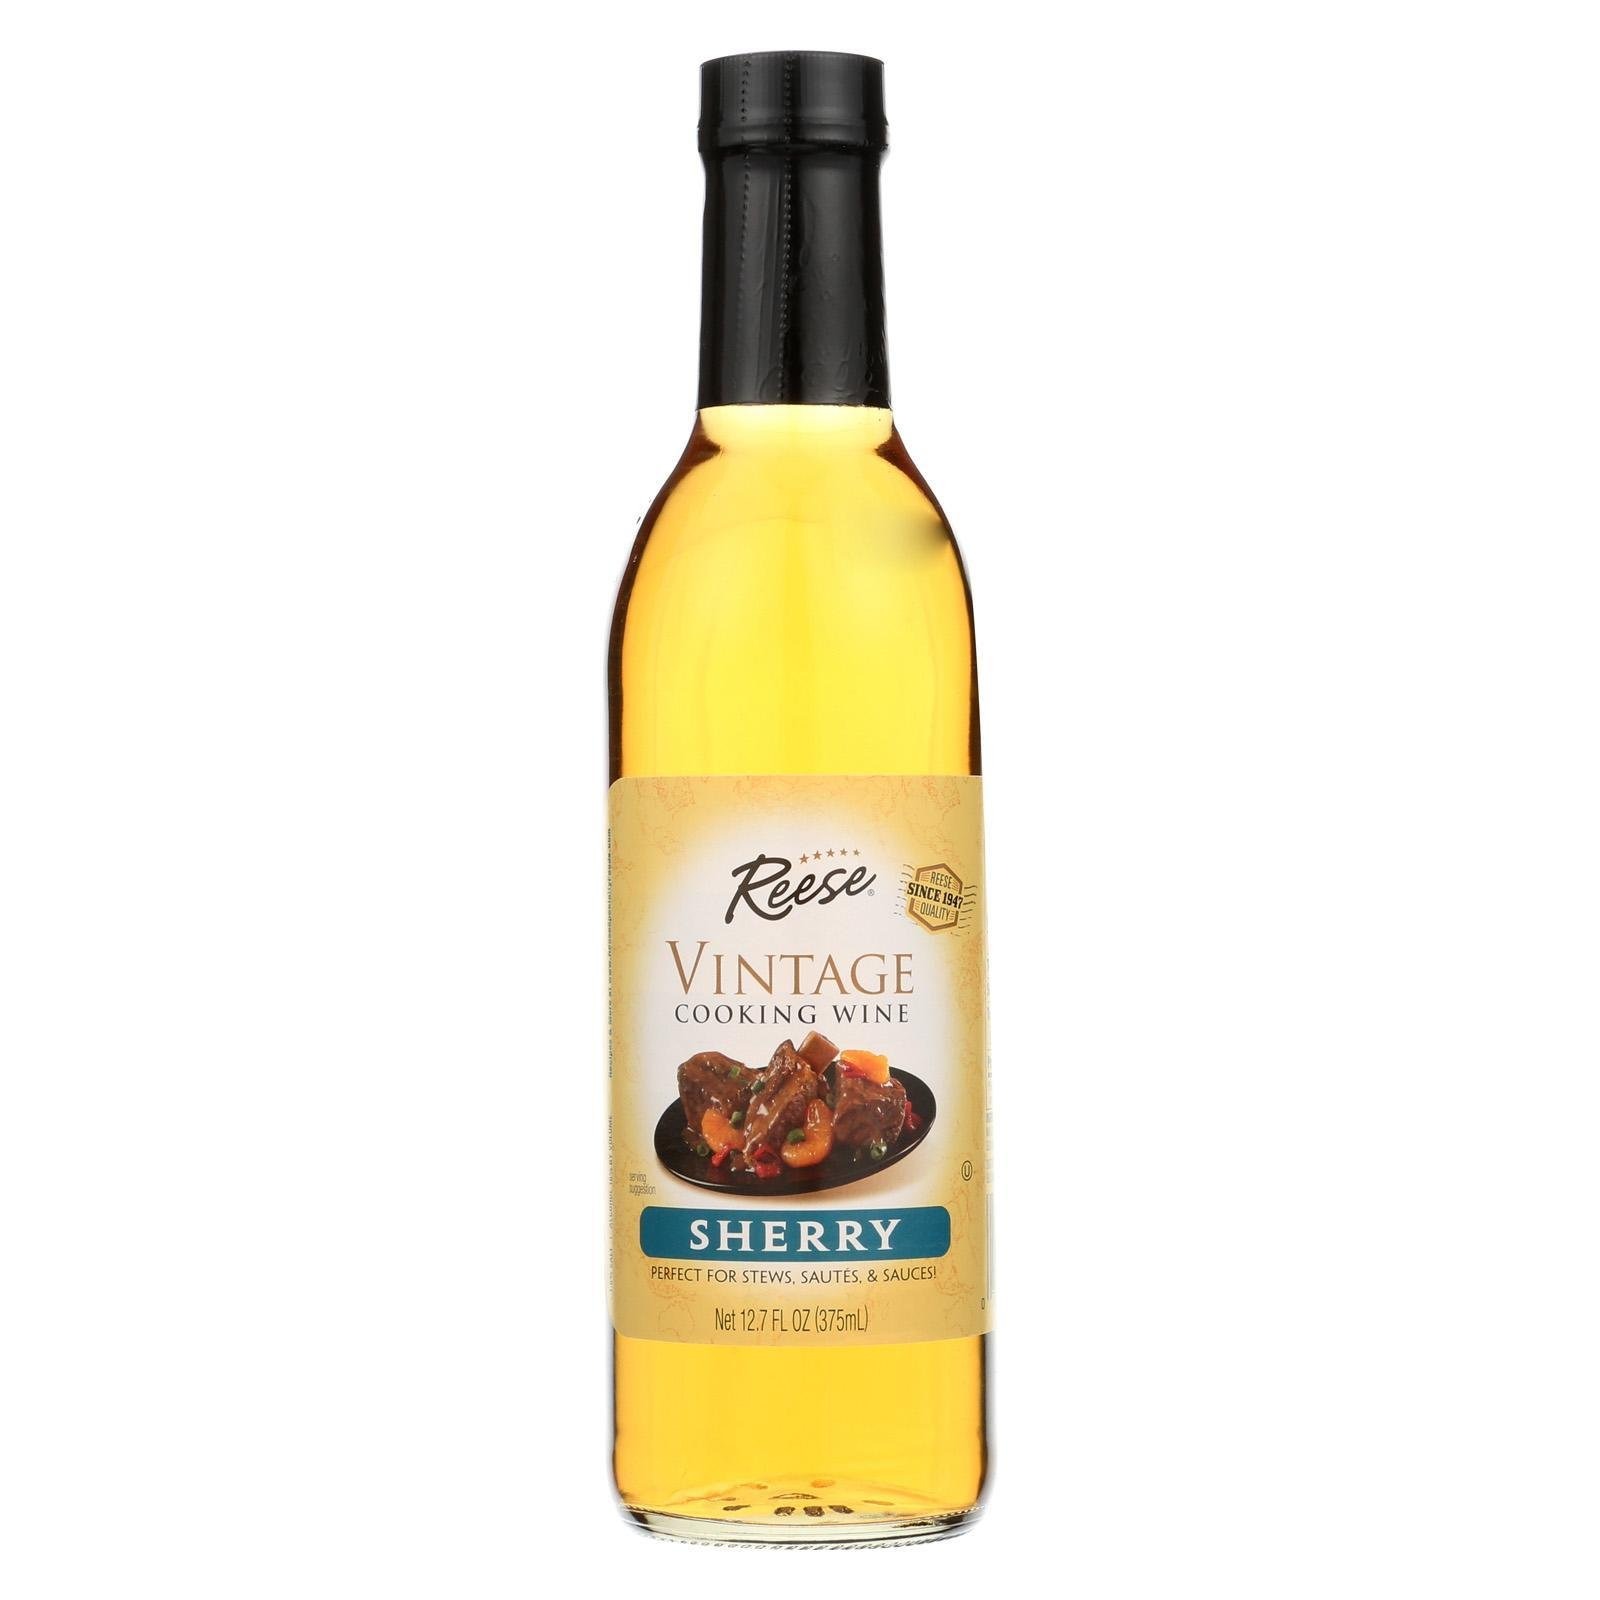
Item Name: Reese Vintage Sherry Cooking Wine 12.7 oz. (Pack of 3)
Value: 3.0
Unit: Count

Price: 28.47